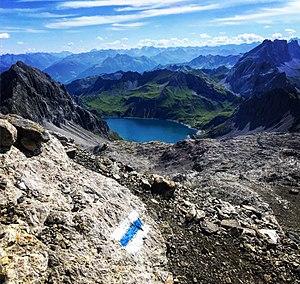
Vue sur le Lünersee depuis la frontière Autriche-Suisse à quelques mètres du sommet du Schesaplana
La Schesaplana est un sommet des Alpes, à 2 965 m ou 2 964,3 m, point culminant du Rätikon, marquant la frontière entre l'Autriche et la Suisse.